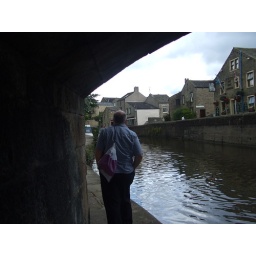
Haydn walking under the canal bridge looking up to the street where our rental home is